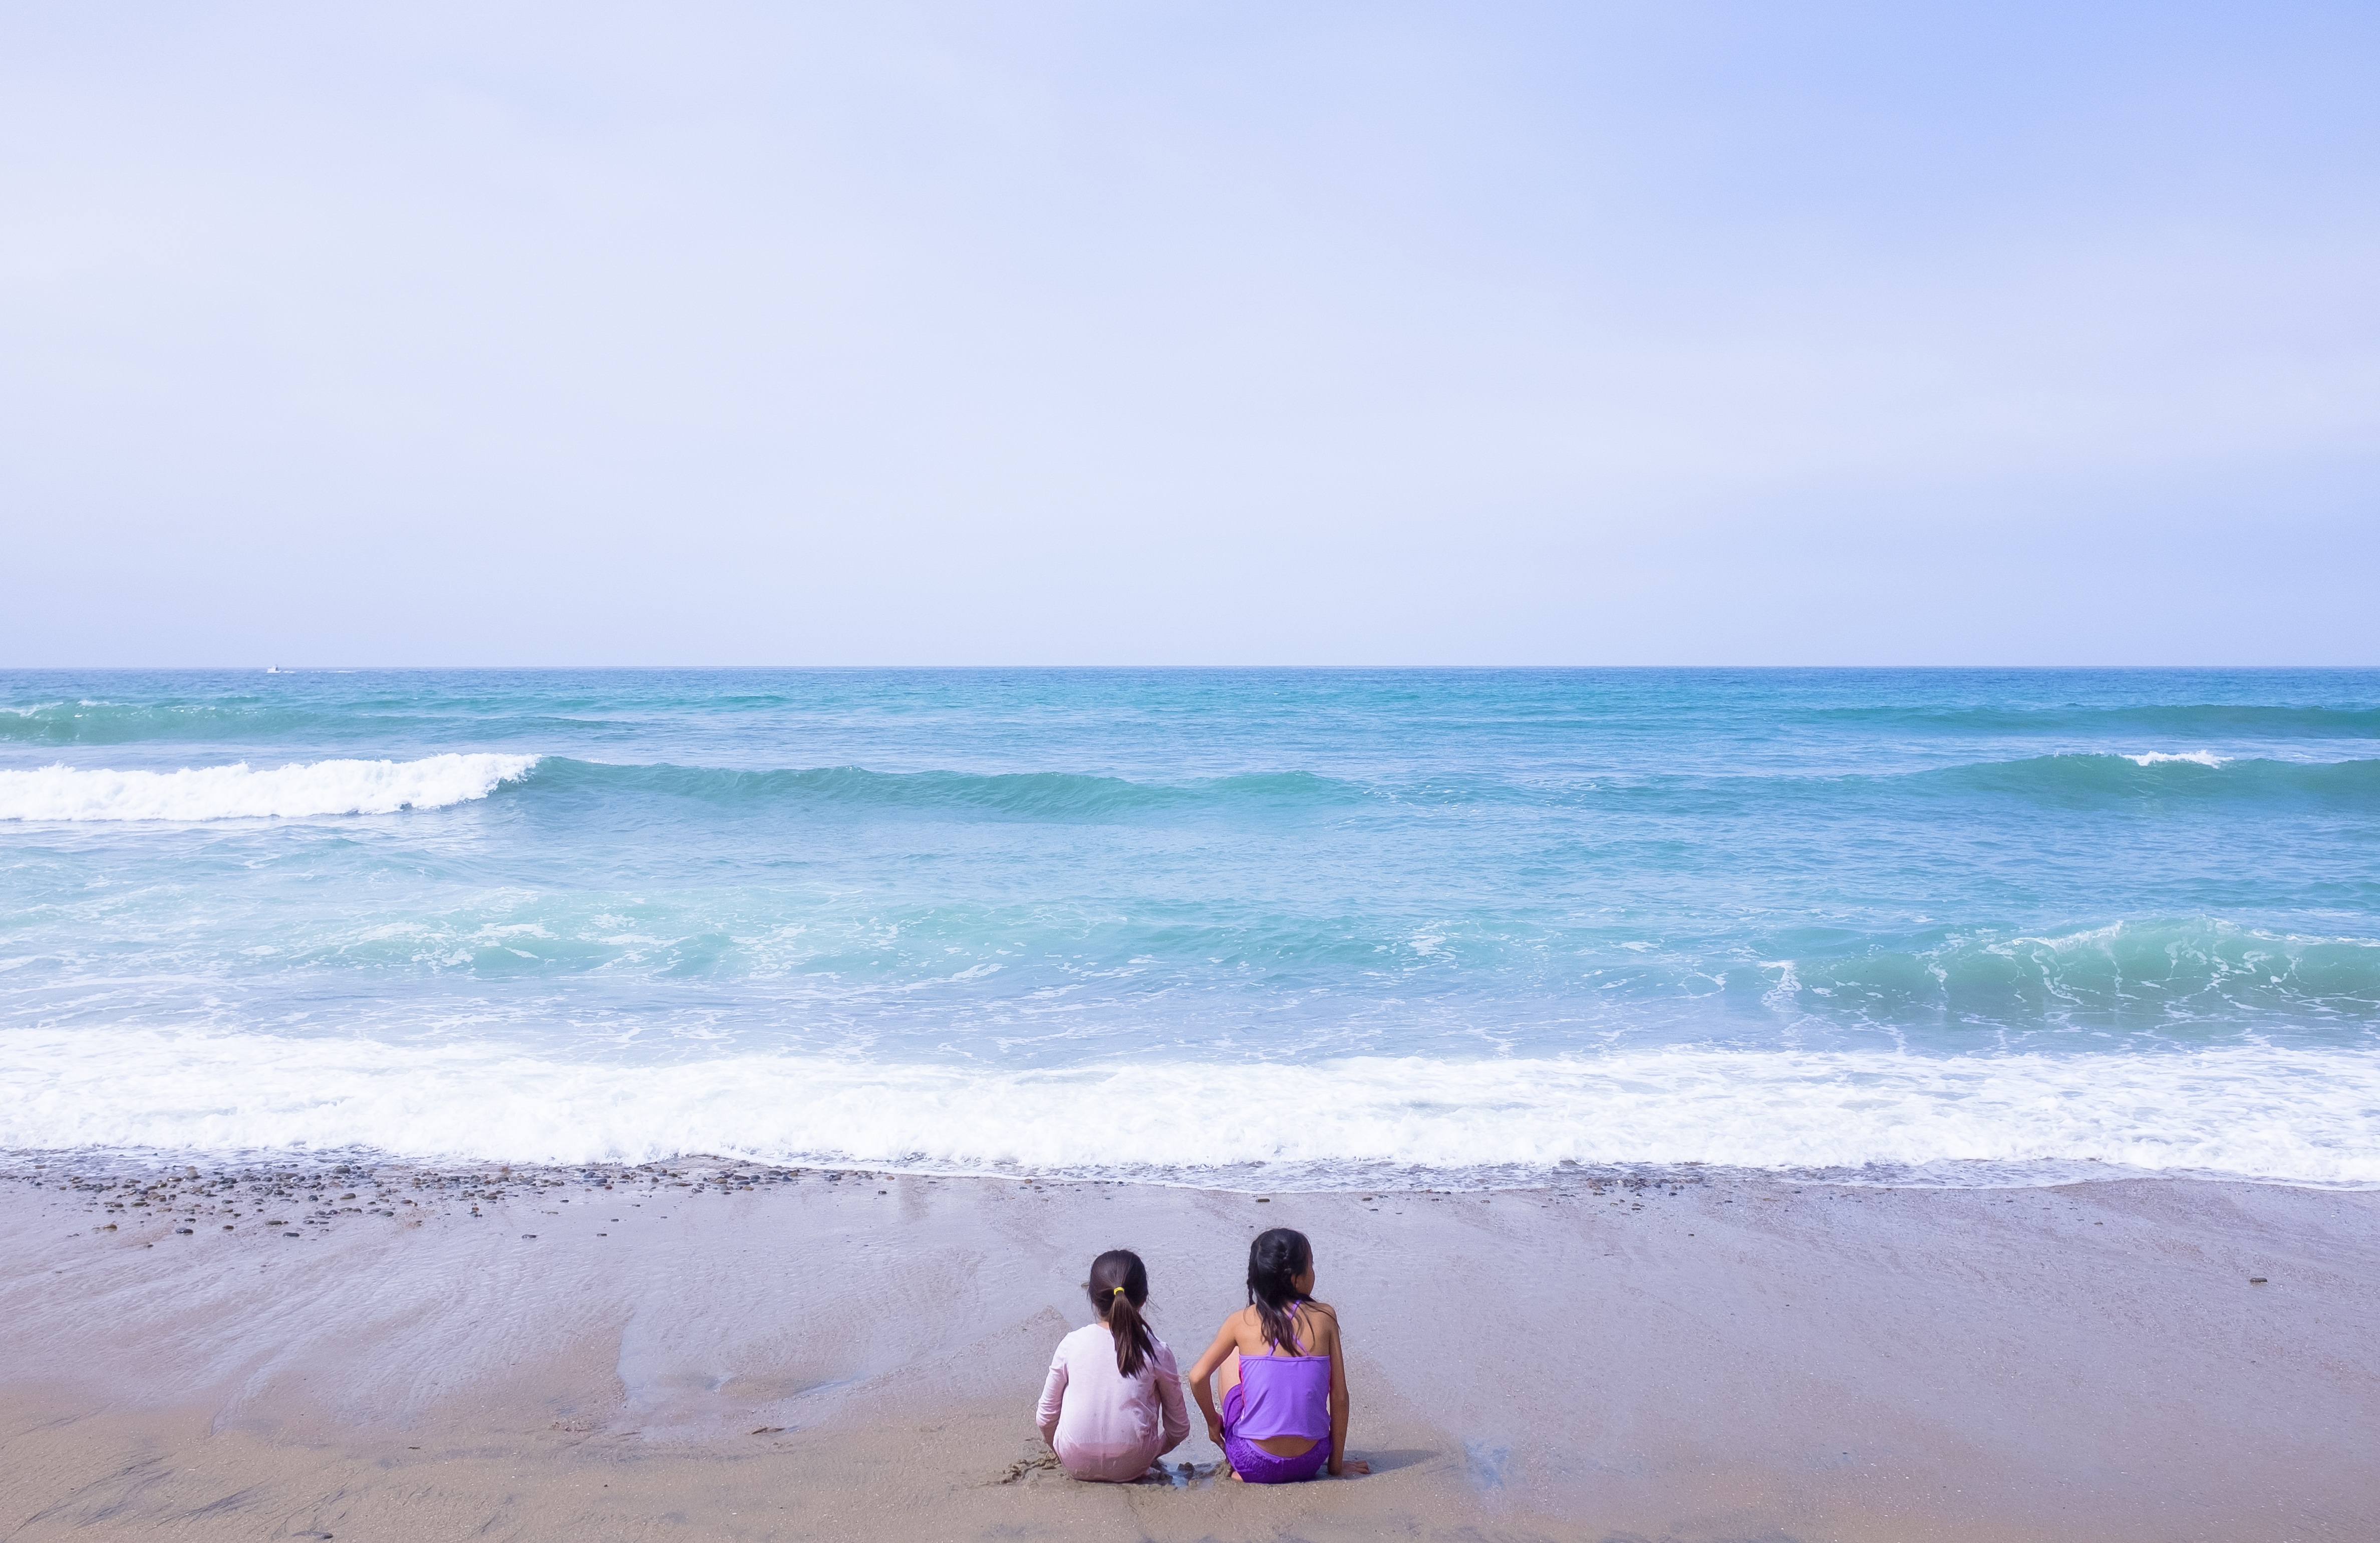
beach, sea, coast, water, sand, ocean, horizon, shore, wave, vacation, body of water, girls, cape, sisters, children playing, wind wave